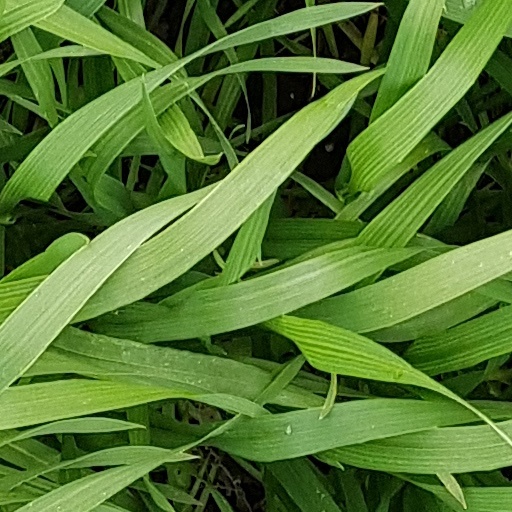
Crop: wheat